Operation Hush

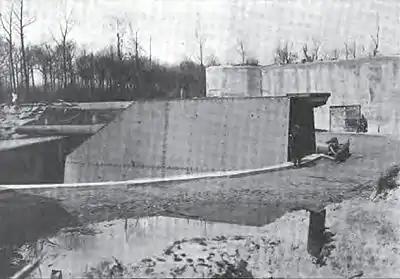

The Third (Corps) Wing of IV Brigade RFC moved north with XV Corps (Lieutenant-General Sir John Du Cane) in June and was temporarily made an independent mixed command, responsible for army co-operation and defence when the line was taken over from the French. By 10 July the Fourteenth (Army) Wing of IV Brigade had arrived, the brigade taking responsibility for reconnaissance in the area Keyem (now Keiem), Ichtergem, Bruges, Blankenberghe (now Blankenberge), Oost and Dunkirk Bains until 13 July, then Keyem, Oostcamp, Zeebrugge, Oost and Dunkirk Bains, while Royal Naval Air Service (RNAS) units reconnoitred as required. The offensive patrol front was from Stuyvekenskerke (now Stuivekenskerke) to Oost and Dunkirk Bains and by RNAS aircraft north of Nieuwpoort to west of Dunkirk. RNAS aircraft conducted night-bombing sorties in the area Dixmude, Thourout, Ghent, Retranchement and Nieuwpoort Bains. The 9th (Headquarters) Wing acted as a mobile reserve on the Flanders front.